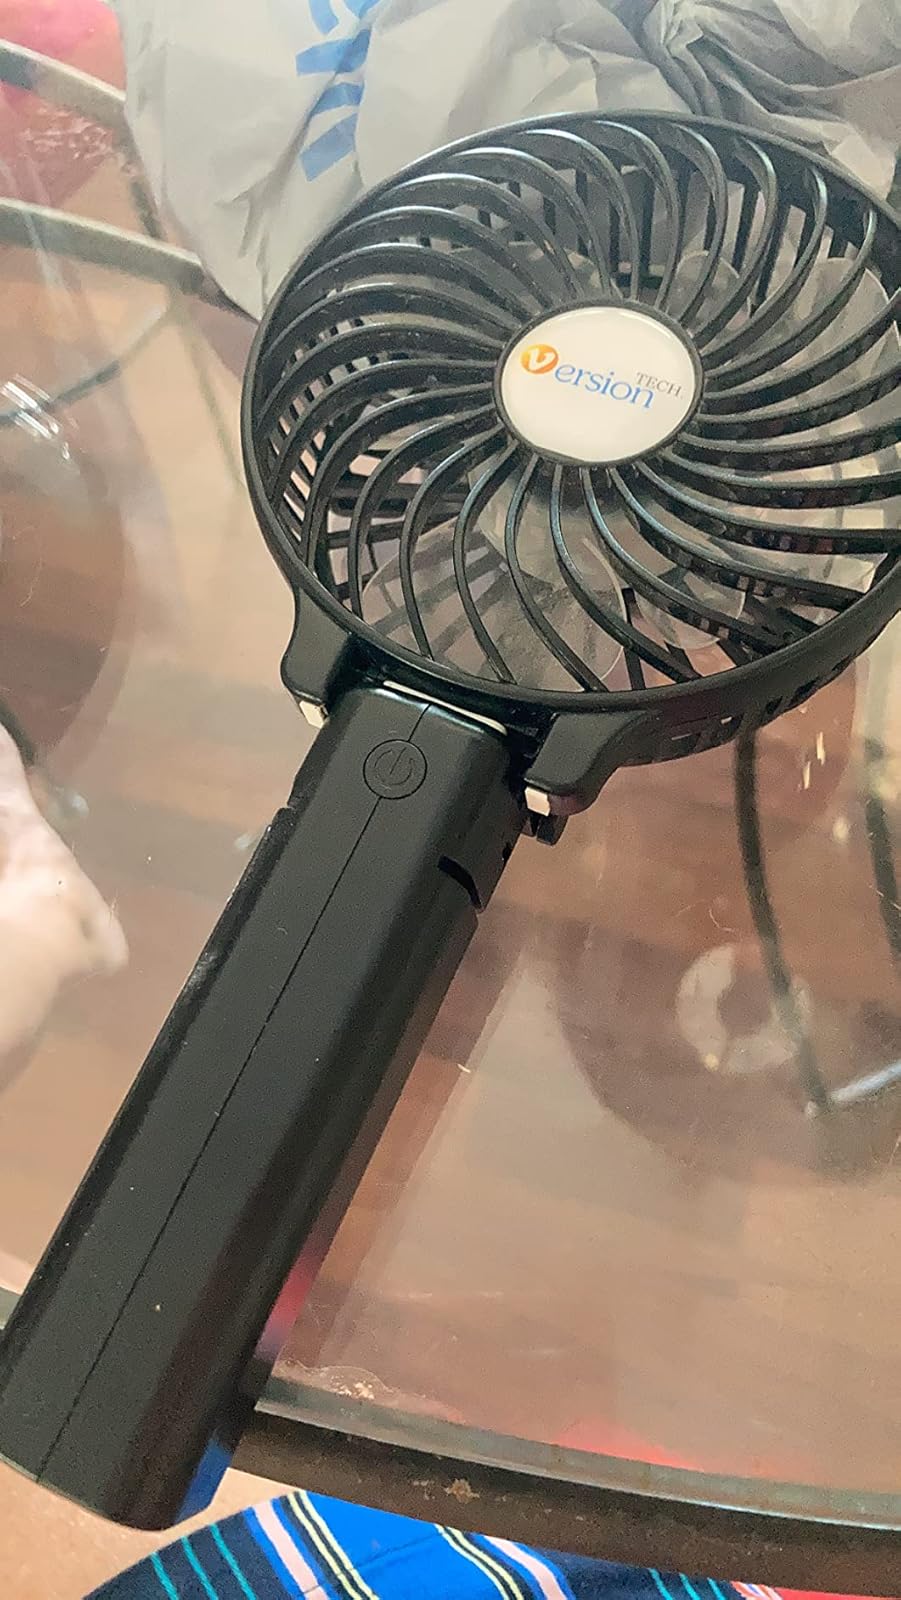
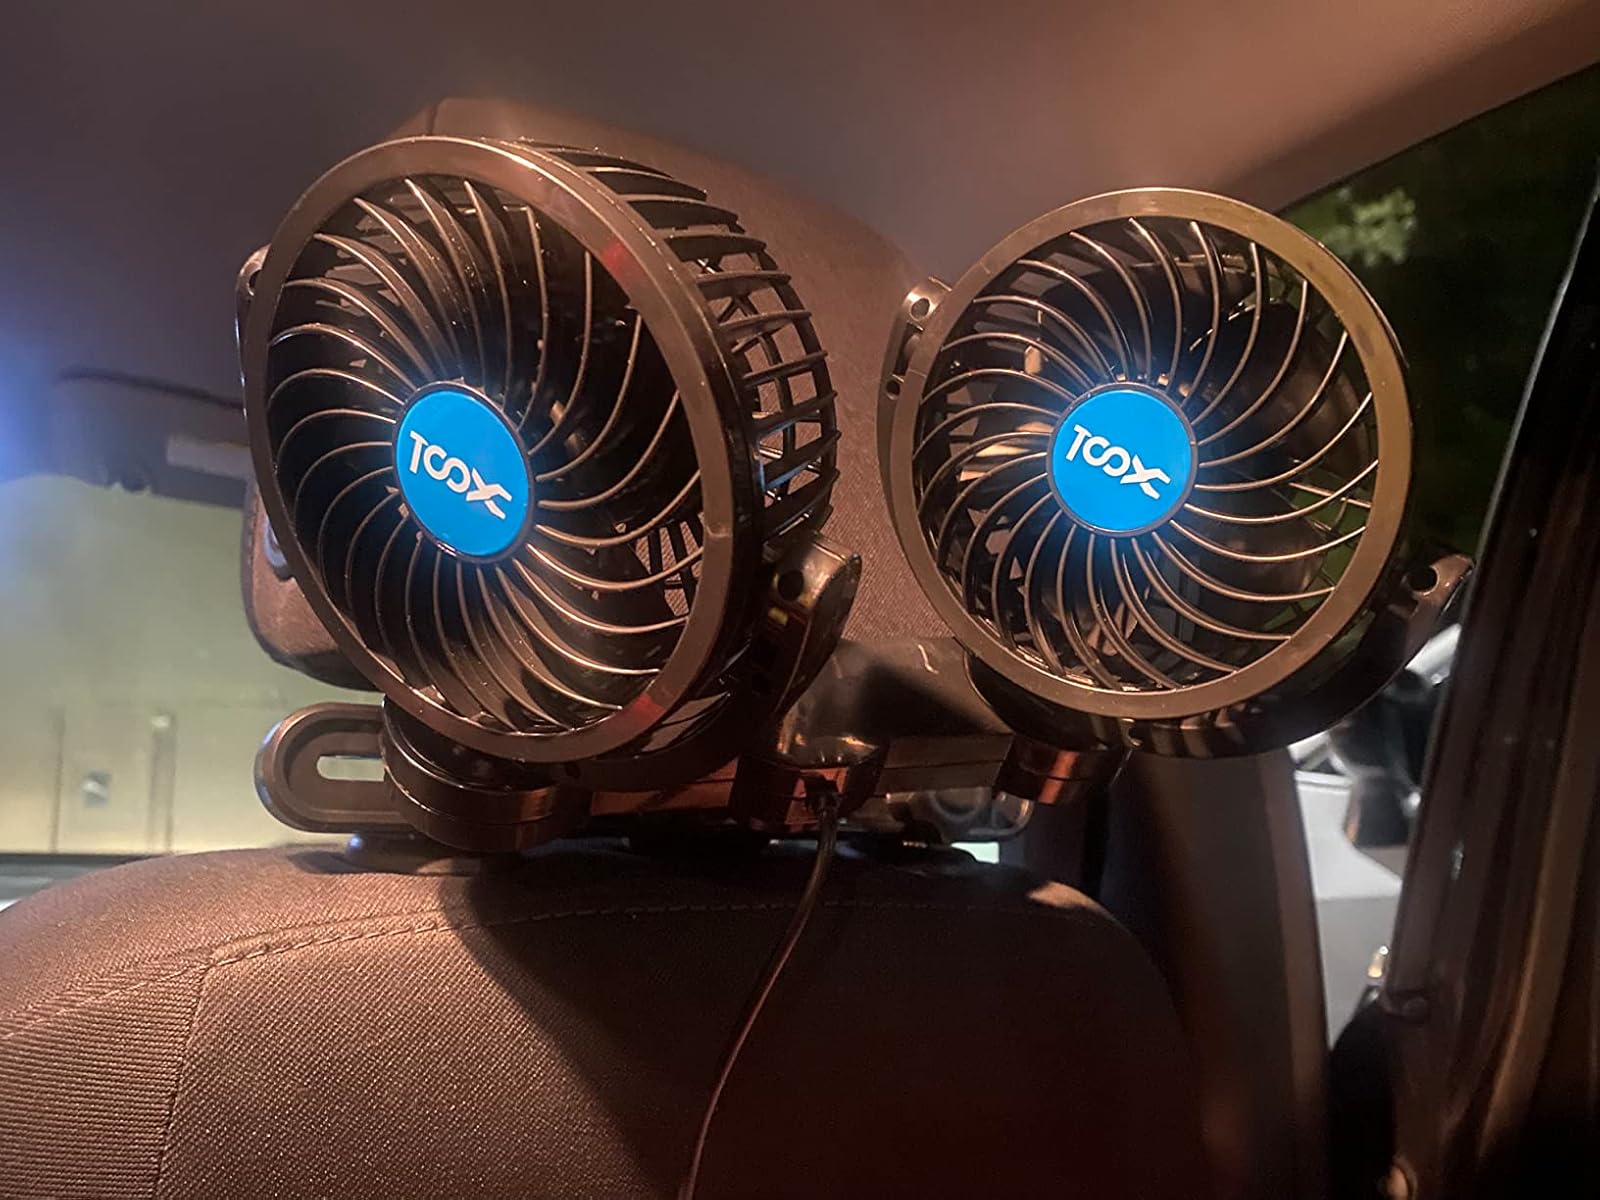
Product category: fan
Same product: no